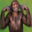
Label: chimpanzee